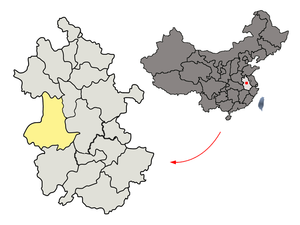
Lu'an
Lu'ans beliggenhed i Anhui
Lu'an er en by på præfekturniveau i den vestlige del af provinsen Anhui i Folkerepublikken Kina. Den har et areal på 17 976 km², og en befolkning på omkring 6.649.000 indbyggere.